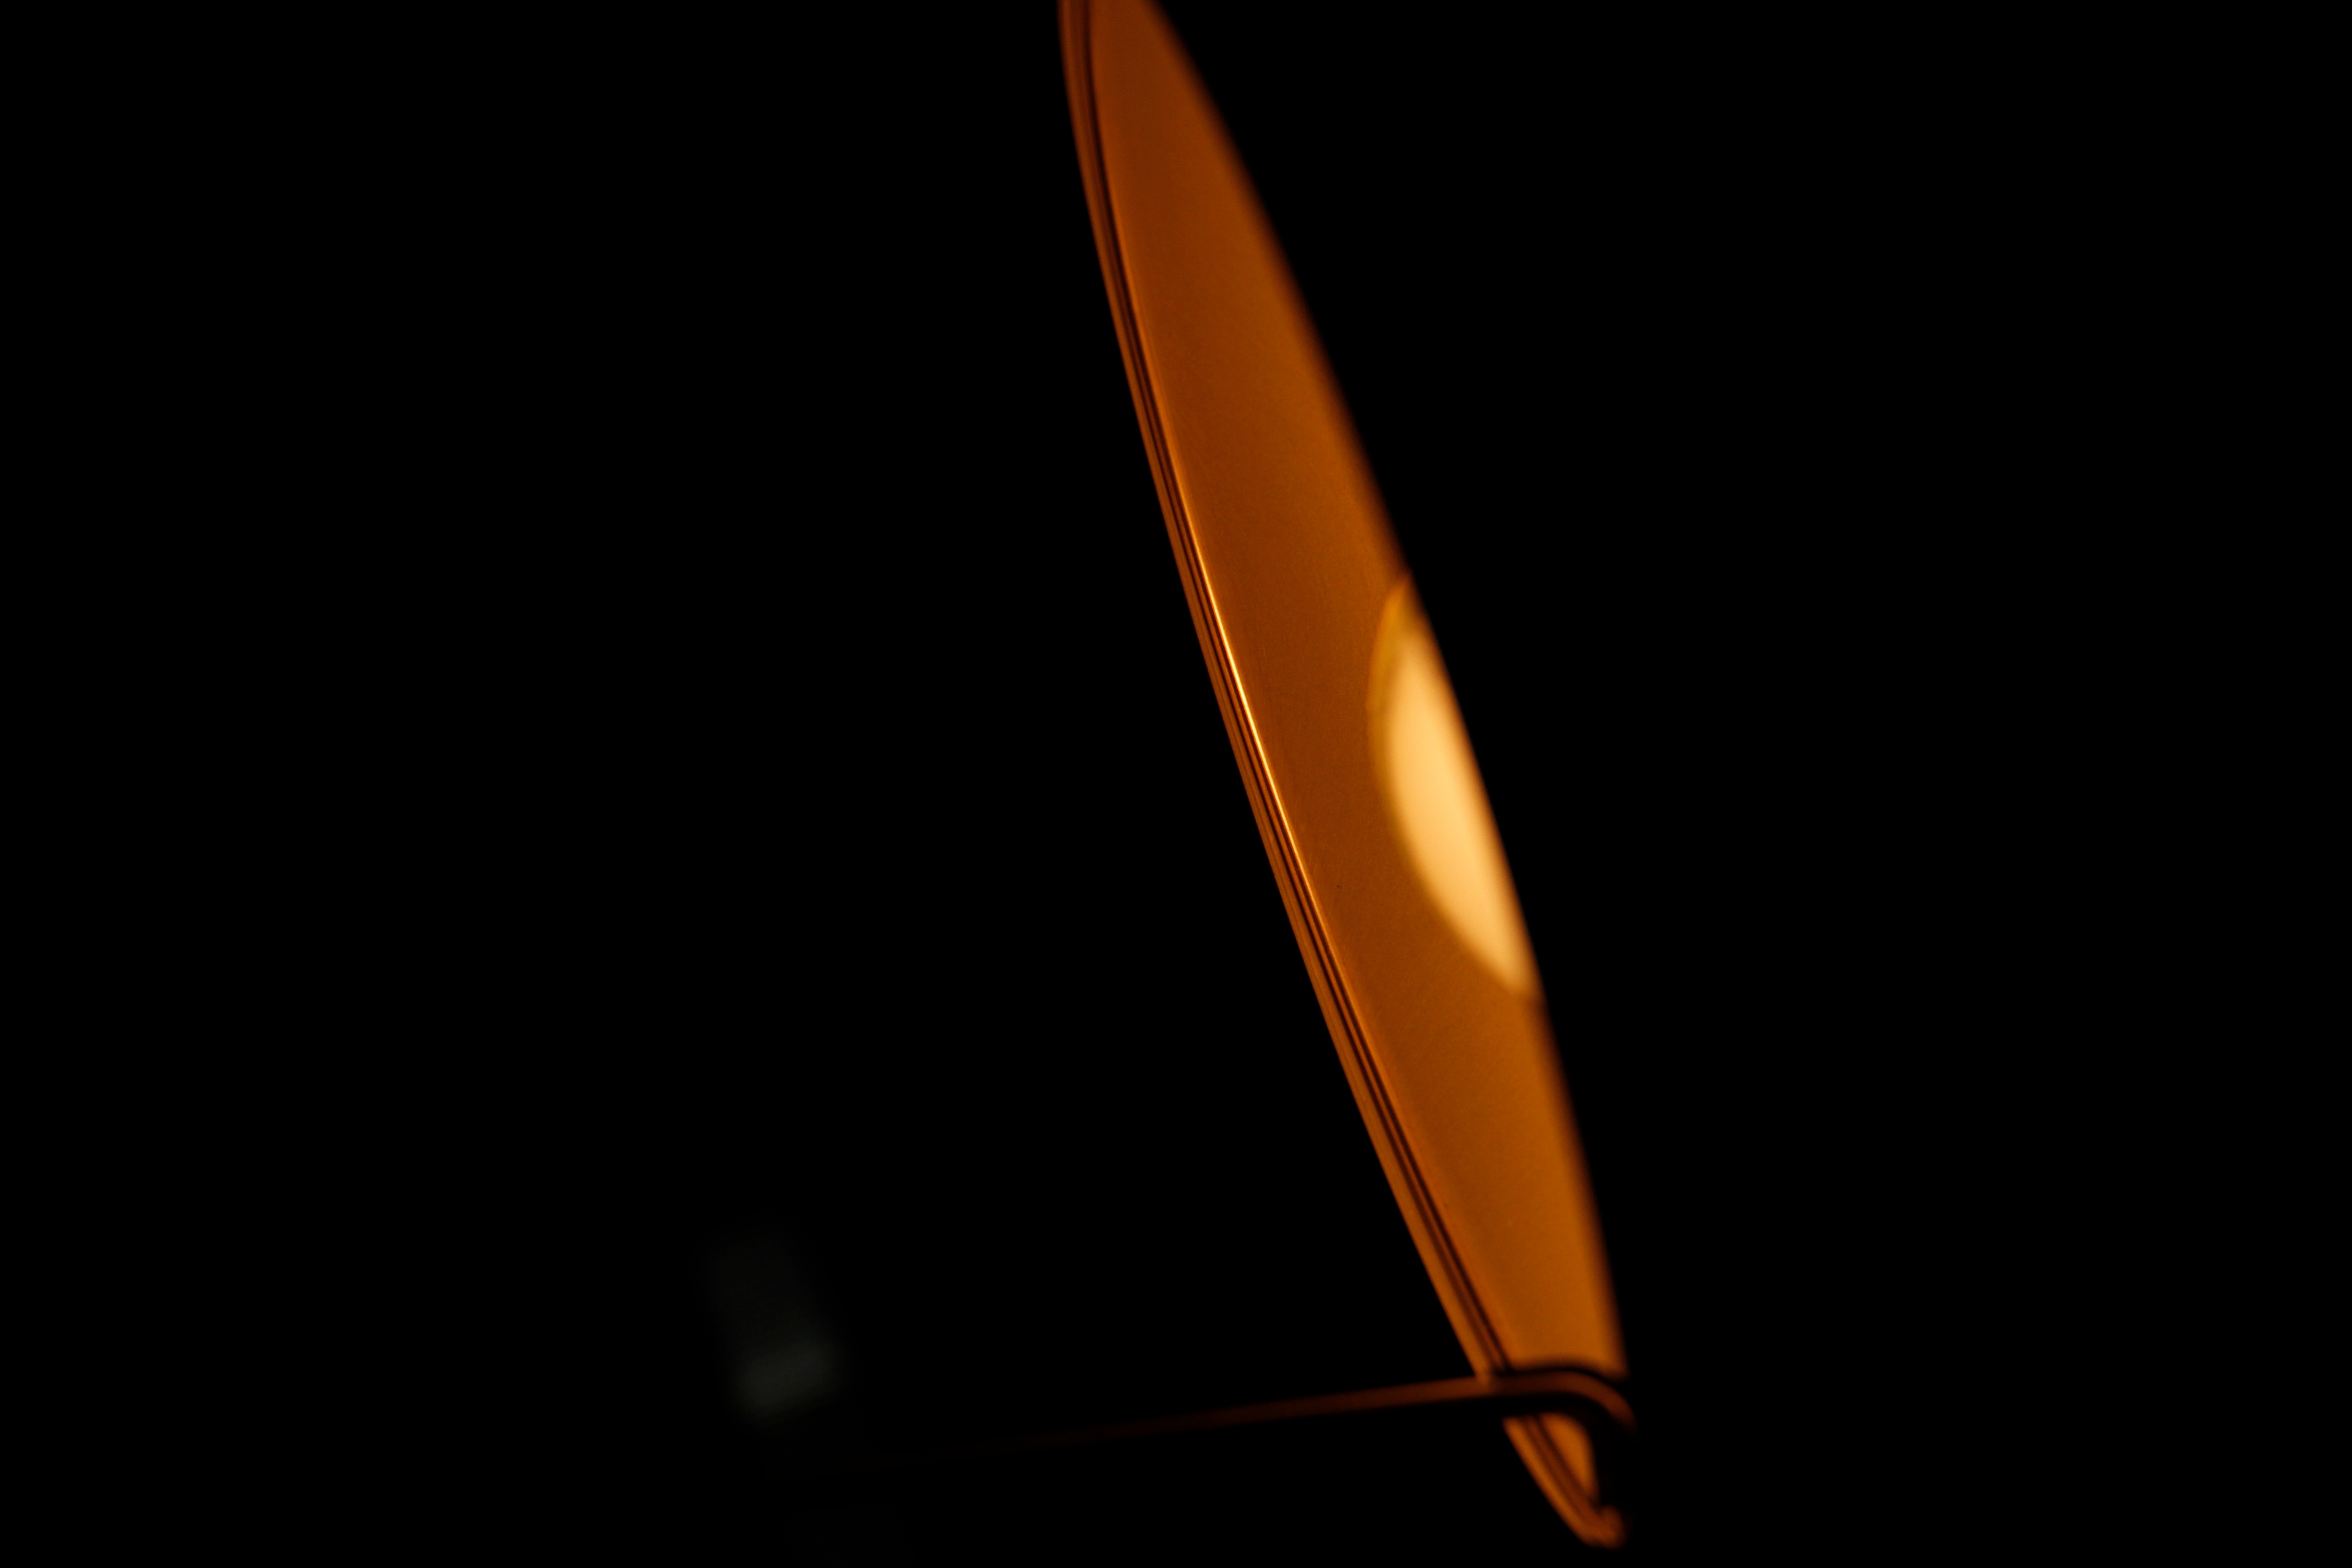
wing, light, line, flame, darkness, yellow, lighting, weapon, macro photography, computer wallpaper